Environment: real
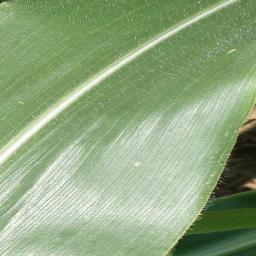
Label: healthy